Bells (suit)

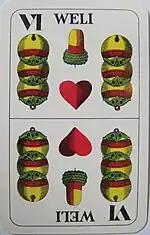
6 ("Weli")

In a 32-card pack the lowest card is a 7; in 36-card packs it is a 6. In Austria, the 6 of Bells often has special powers, typically being wild, and is known as the "Weli", "Welli" or "Belle". In William Tell and Salzburg pattern cards, the Weli bears the additional suit symbols for Hearts and Acorns in recognition of this role. It may also be promoted to become a high trump card, for example, it is the second highest trump card in the popular Austrian game of Watten.